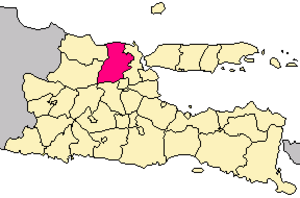
Le kabupaten de Lamongan, en indonésien Kabupaten Lamongan, est un kabupaten de la province de Java oriental. Son chef-lieu est la ville homonyme.